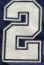
Number: 2